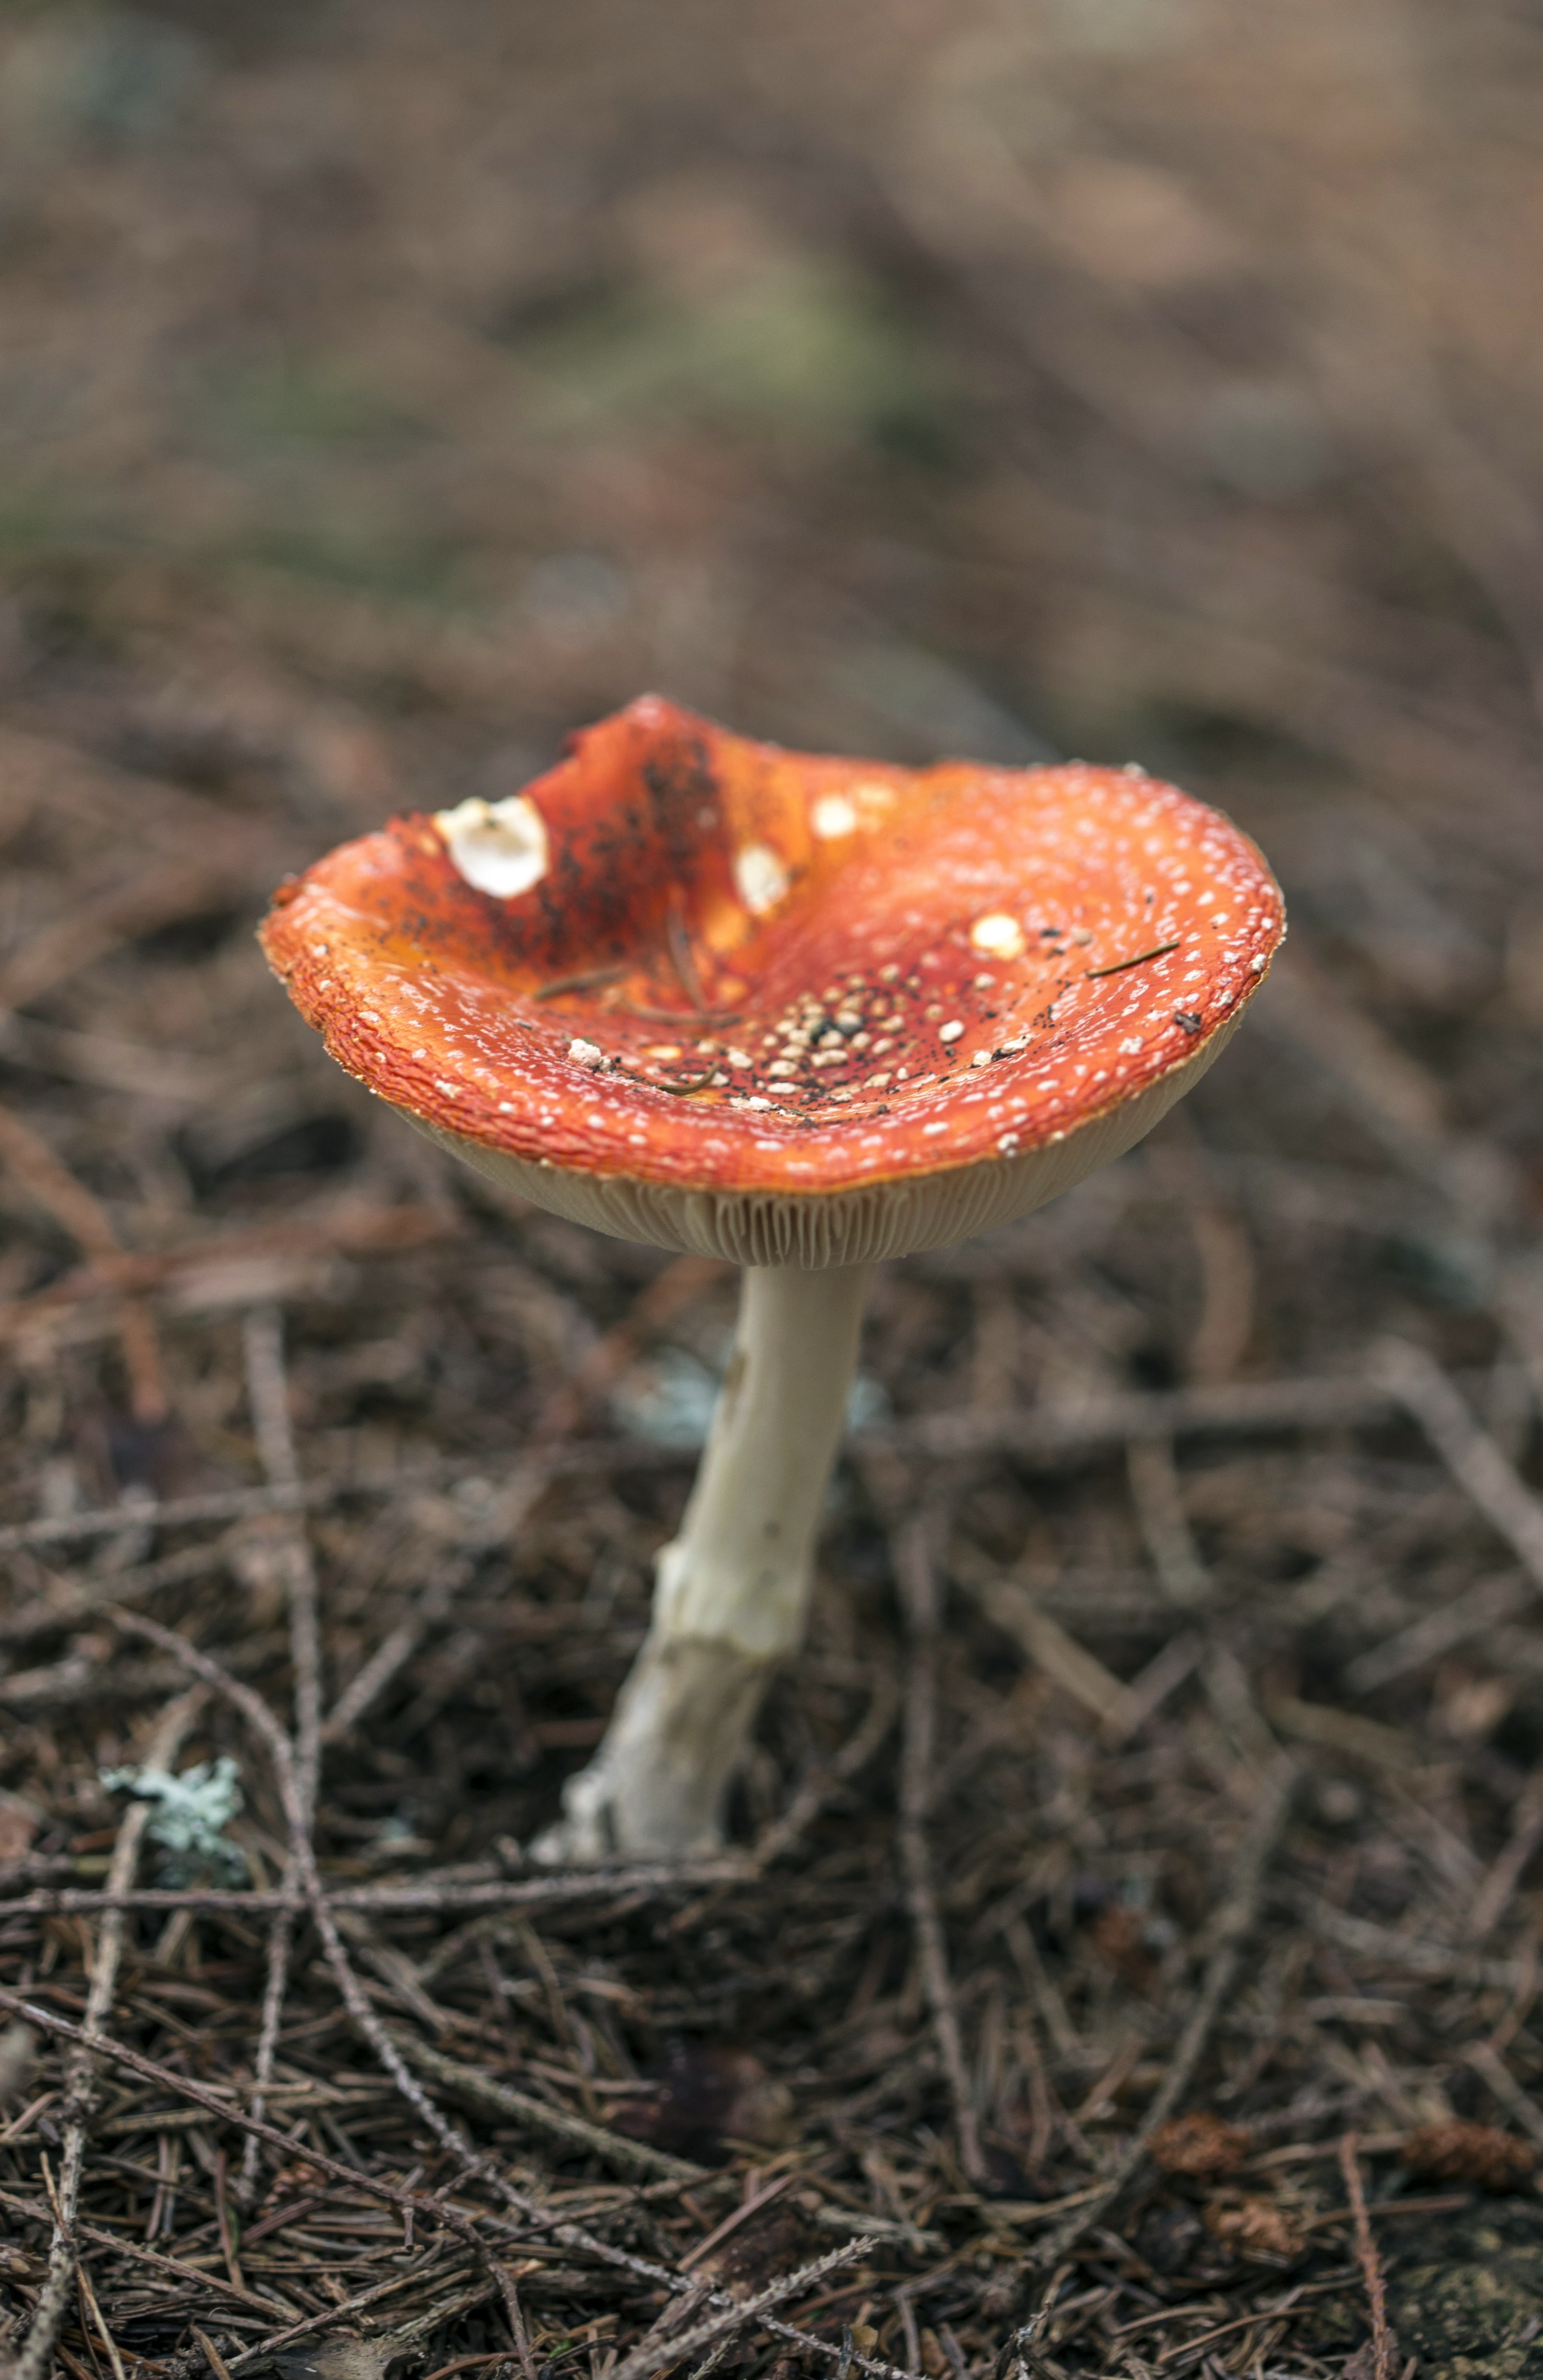
nature, forest, plant, wood, white, ground, flower, wild, red, color, macro, natural, soil, mushroom, colorful, flora, season, fauna, close up, fungus, woods, spotted, fungi, danger, toxic, poison, amanita, dots, magic, agaric, bolete, dangerous, macro photography, poisonous, medicinal mushroom